Teardrops on My Guitar

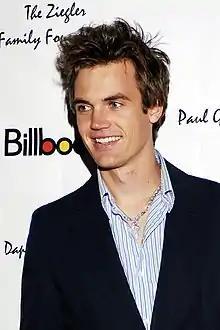
Portrait of Tyler Hilton smiling

Trey Fanjoy directed the music video for "Teardrops on My Guitar", and Swift developed the idea for the narrative with Fanjoy. In an interview with VH1, Swift said that although her label's personnel expected the video to be a mature one, she insisted on shooting it at Hume-Fogg High School in Nashville, which she thought was true to the song's narrative and "back to basics". The singer and actor Tyler Hilton portrayed the male lead. Swift had been fond of Hilton's music and acting on the television series "One Tree Hill" and the film "Walk the Line", and she chose him to portray the love interest because she thought he physically resembled the song's subject. She invited her high-school friends, her cousin, and her brother Austin to portray fellow high-school students in the halls.